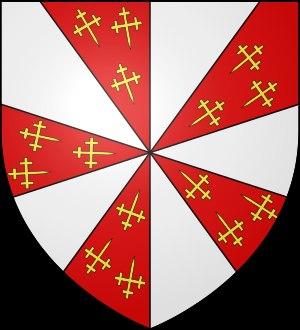
La Maison d'Enghien est une famille féodale éteinte originaire du duché de Brabant et dont l'origine remonte au XIᵉ siècle.